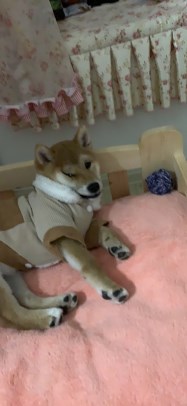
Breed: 1043-n000001-Shiba_Dog